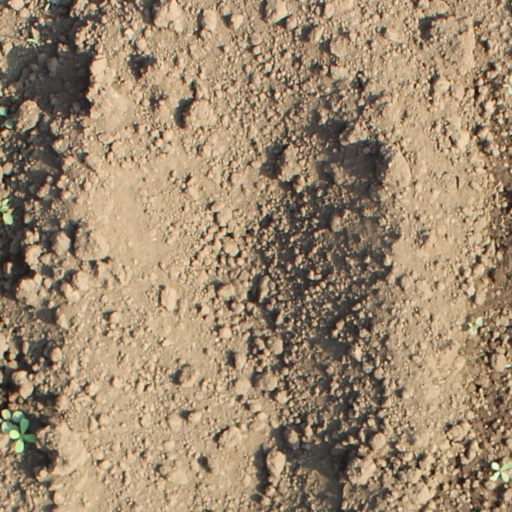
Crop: soybean